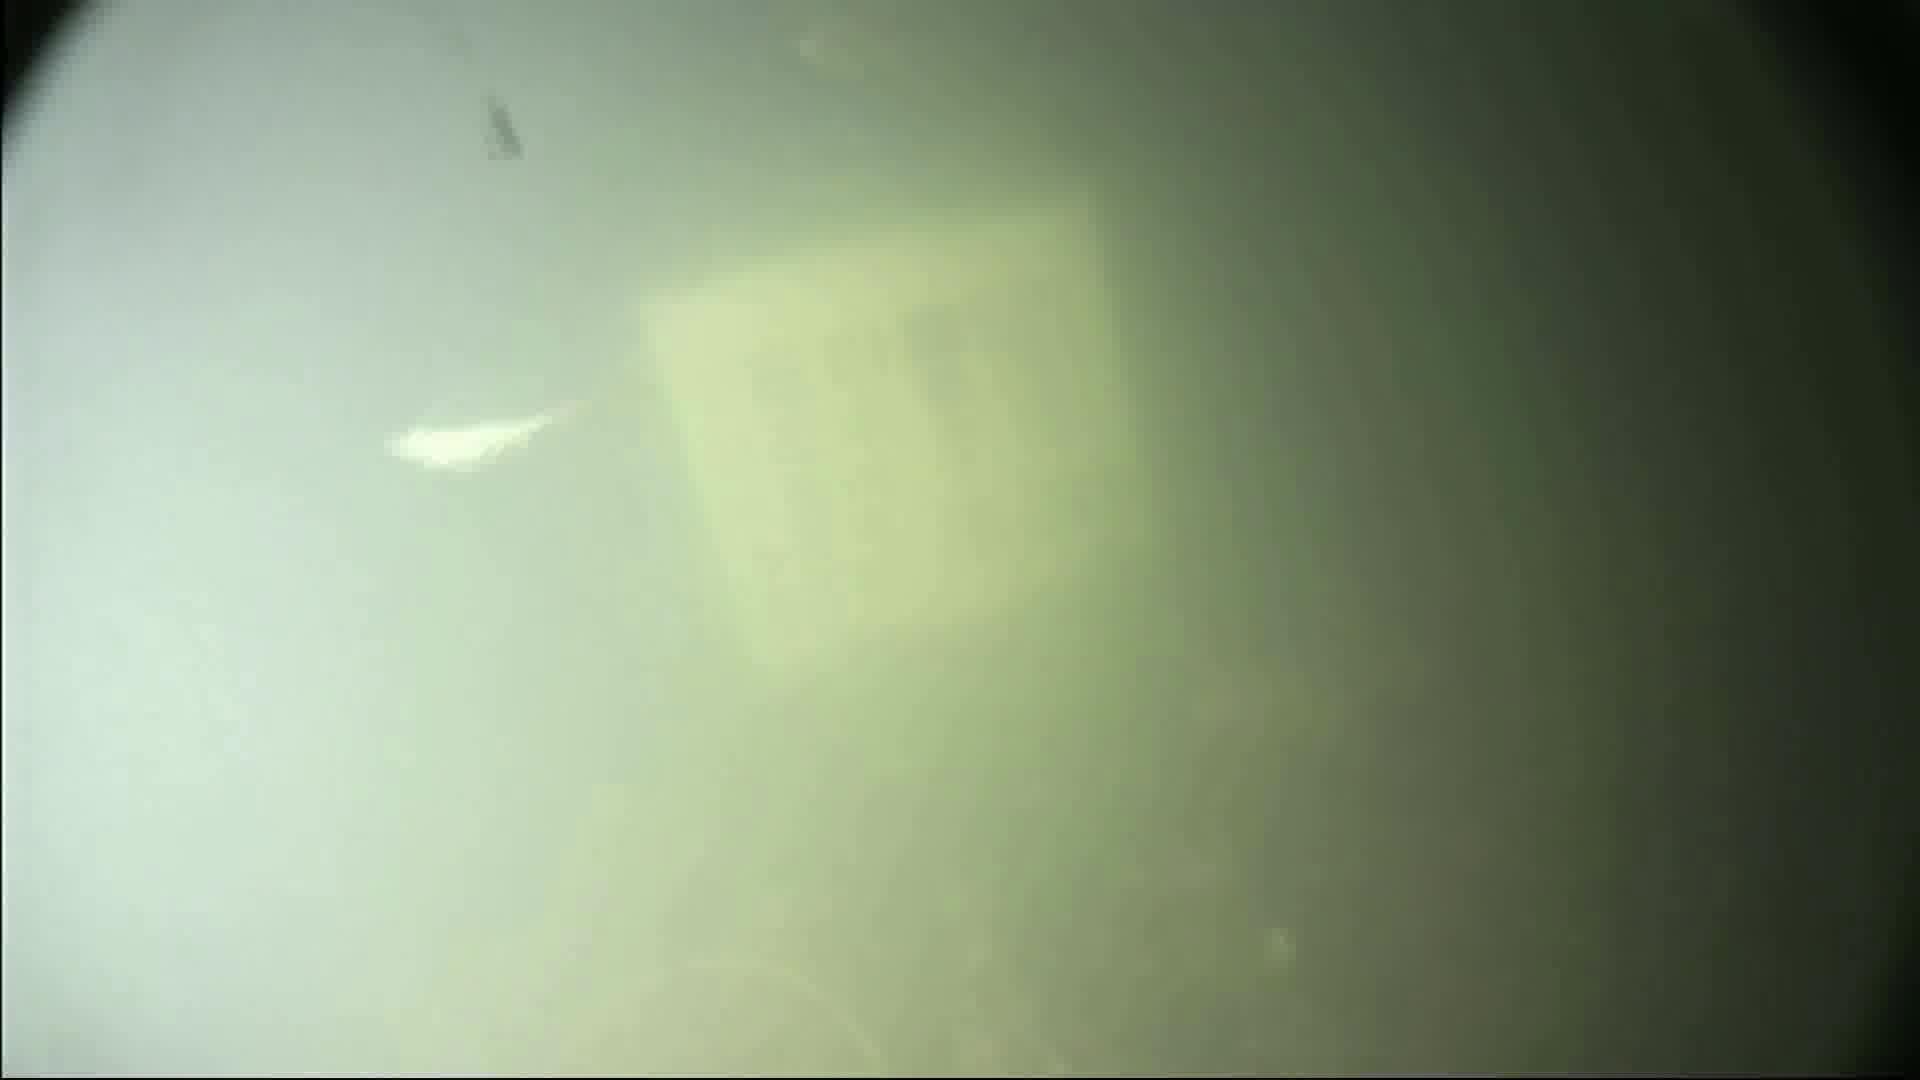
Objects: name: shrimp
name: small_fish